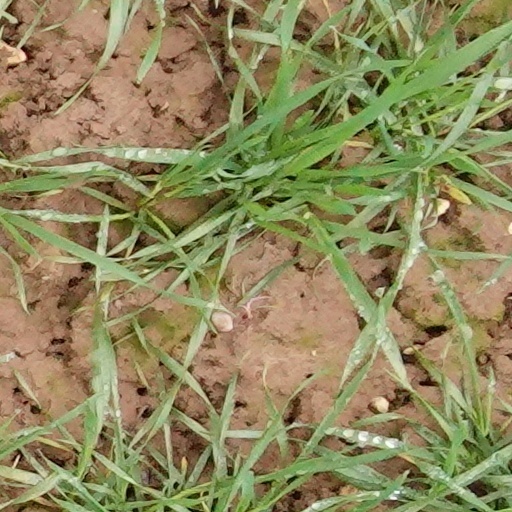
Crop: wheat